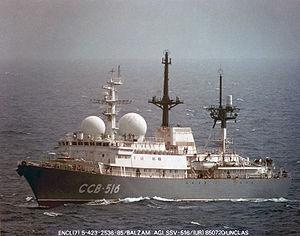
La Classe Balzam est une classe de navire collecteur de renseignements russe.
Un navire collecteur de renseignement est un navire militaire conçu pour recueillir des renseignements électroniques.